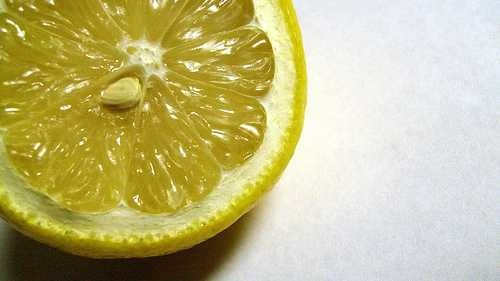
Label: Lemon